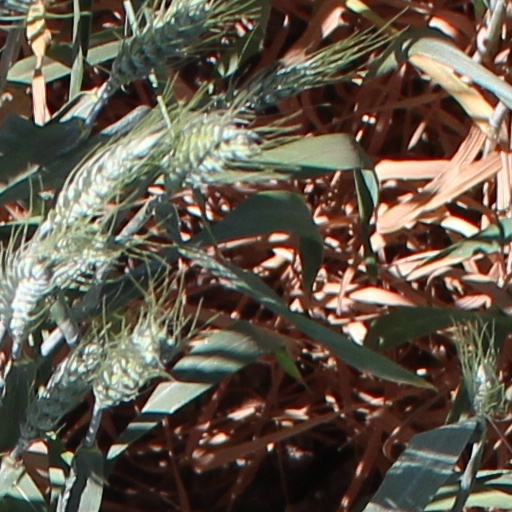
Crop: wheat